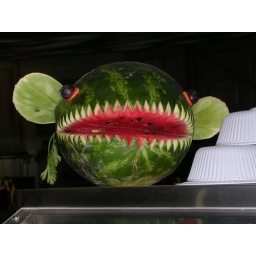
This fish greeted us above the salad bar